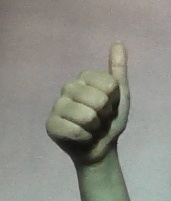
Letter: aleff